Politics of North Korea

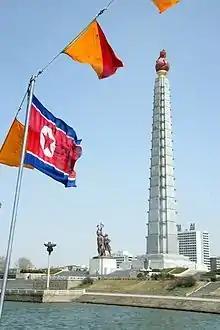

Originally a close ally of Joseph Stalin's Soviet Union, North Korea has increasingly emphasized "Juche", an adoption of socialist self-reliance, which roots from Marxism–Leninism, its adoption of a certain ideological form of Marxism–Leninism is specific to the conditions of North Korea. "Juche" was enshrined as the official ideology when the country adopted a new constitution in 1972. In 2009, the constitution was amended again, quietly removing the brief references to communism. However, North Korea continues to see itself as part of a worldwide leftist movement. The Workers' Party maintains a relationship with other leftist parties, sending a delegation to the International Meeting of Communist and Workers' Parties. North Korea has a strong relationship with Cuba; in 2016, the North Korean government declared three days of mourning after Fidel Castro's death.